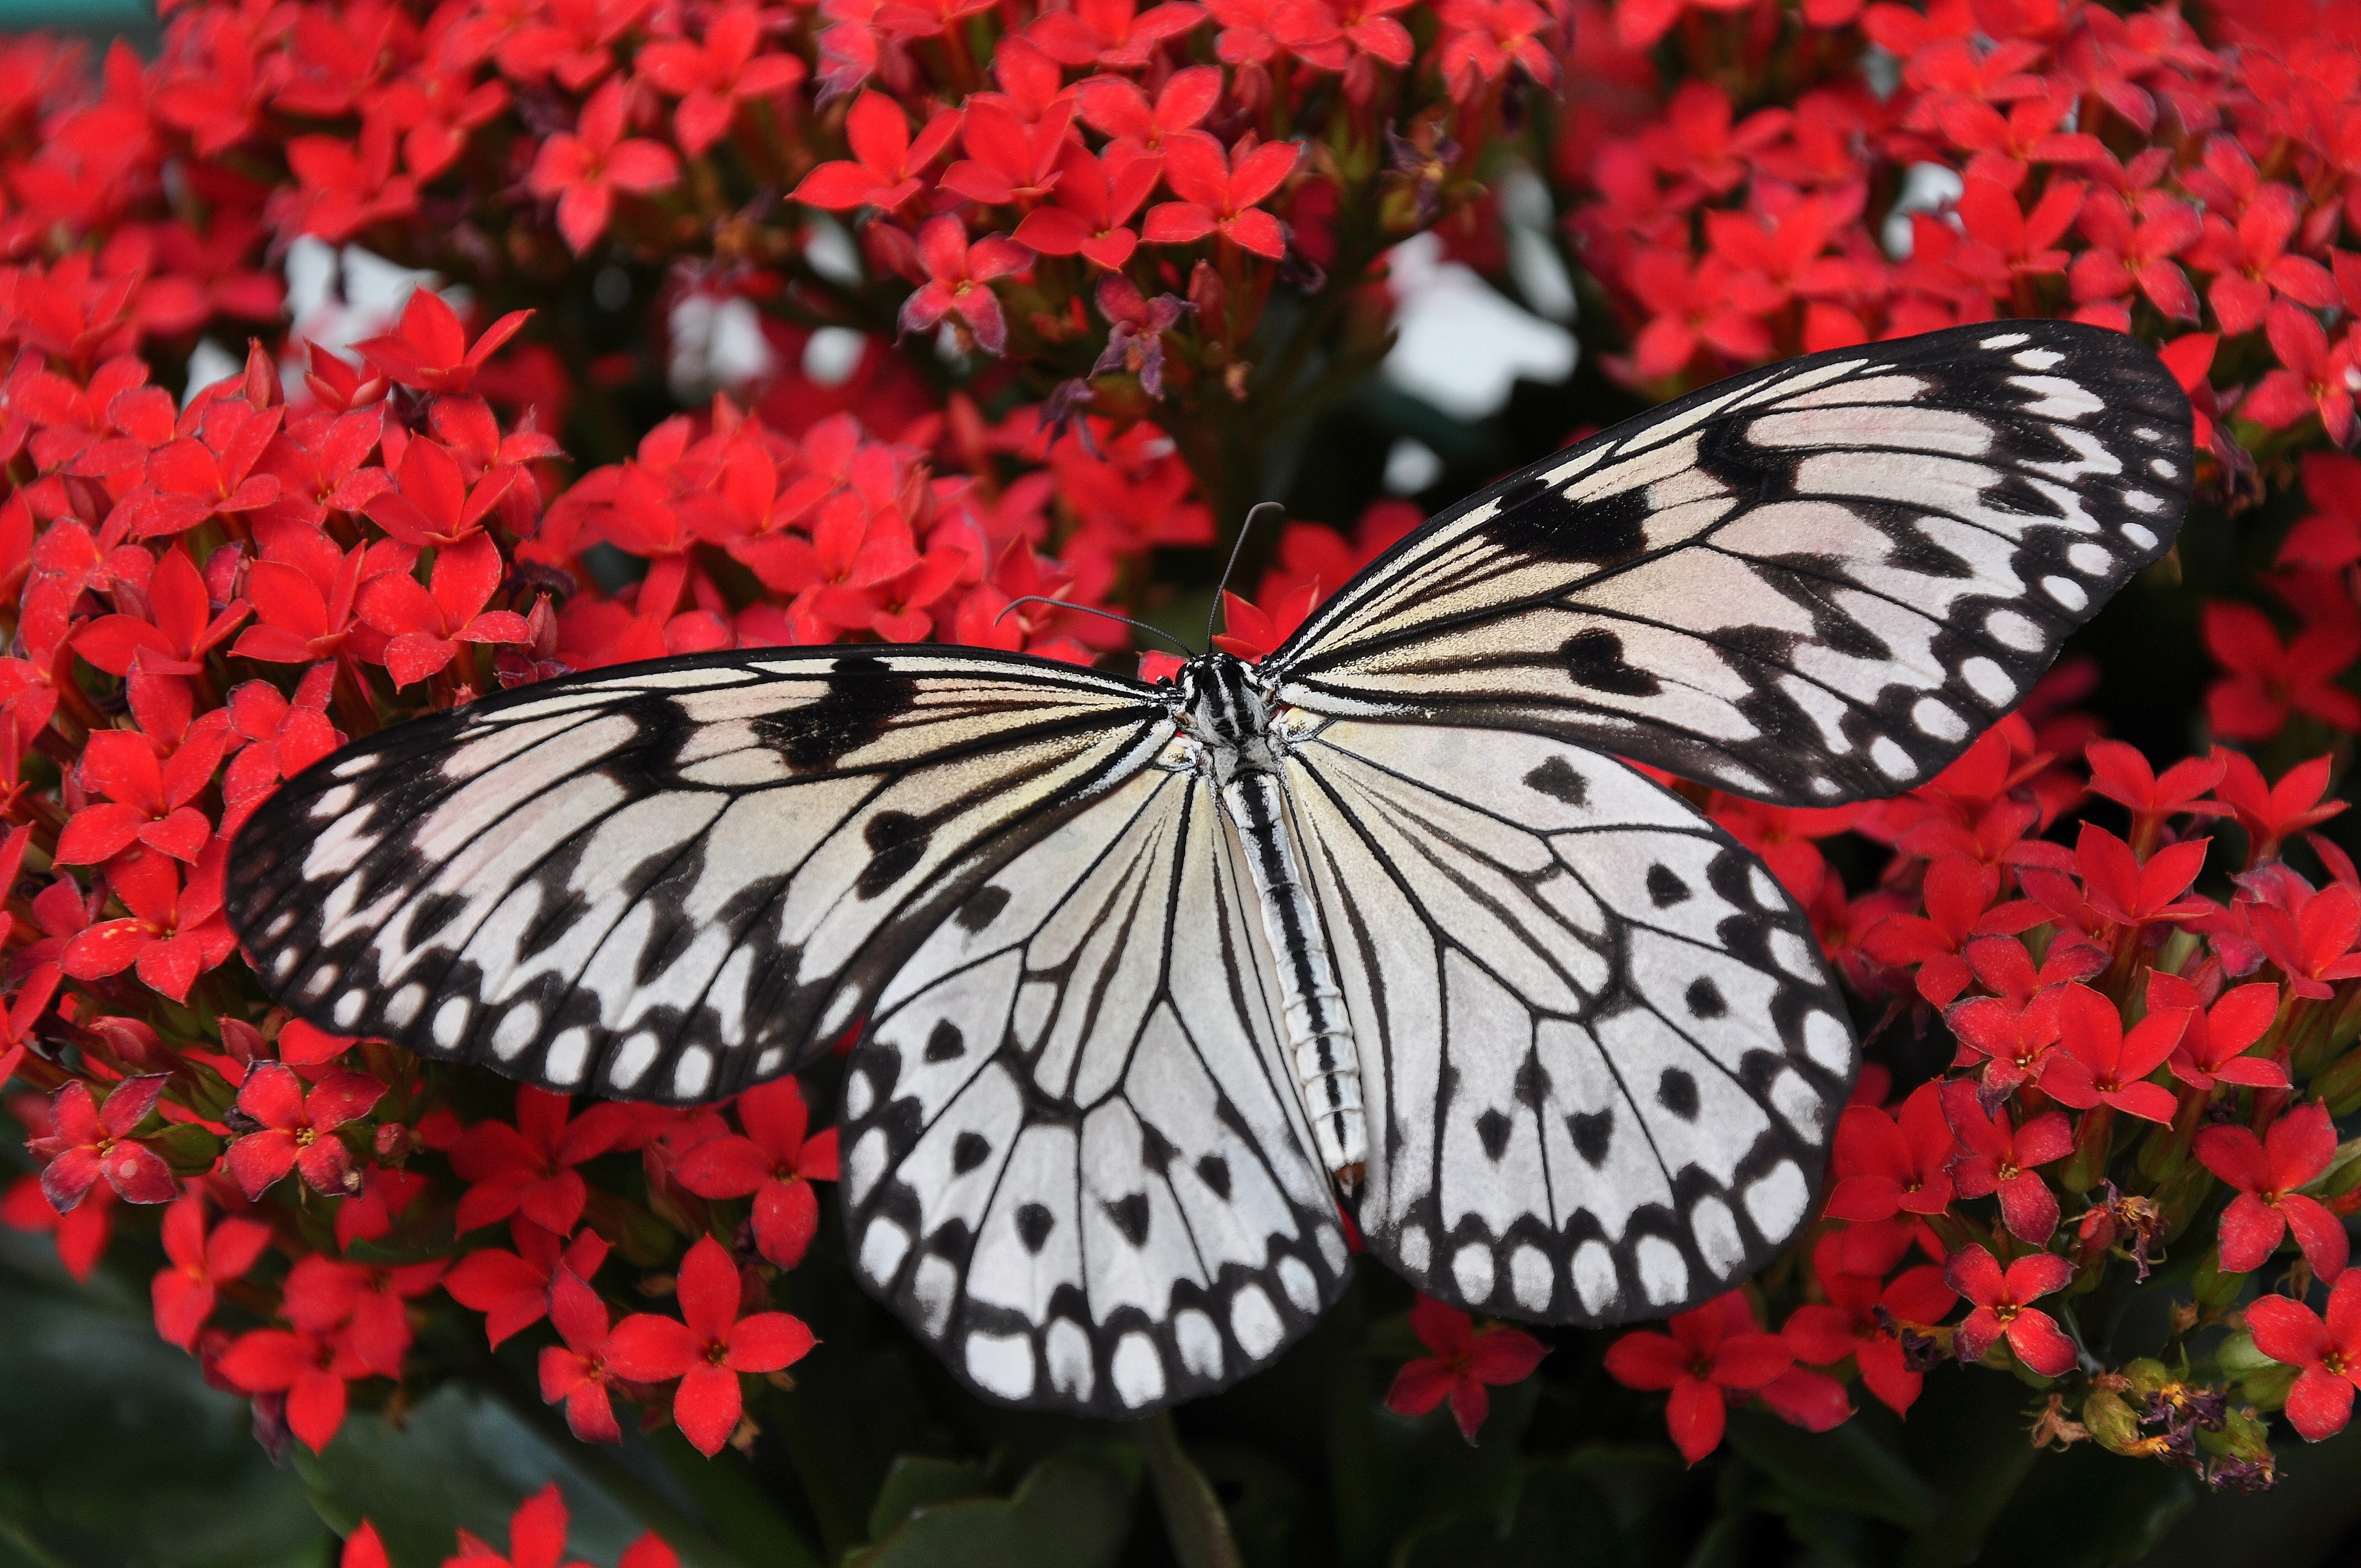
wing, white, flower, petal, red, insect, butterfly, black, fauna, invertebrate, nymph, macro photography, arthropod, pollinator, moths and butterflies